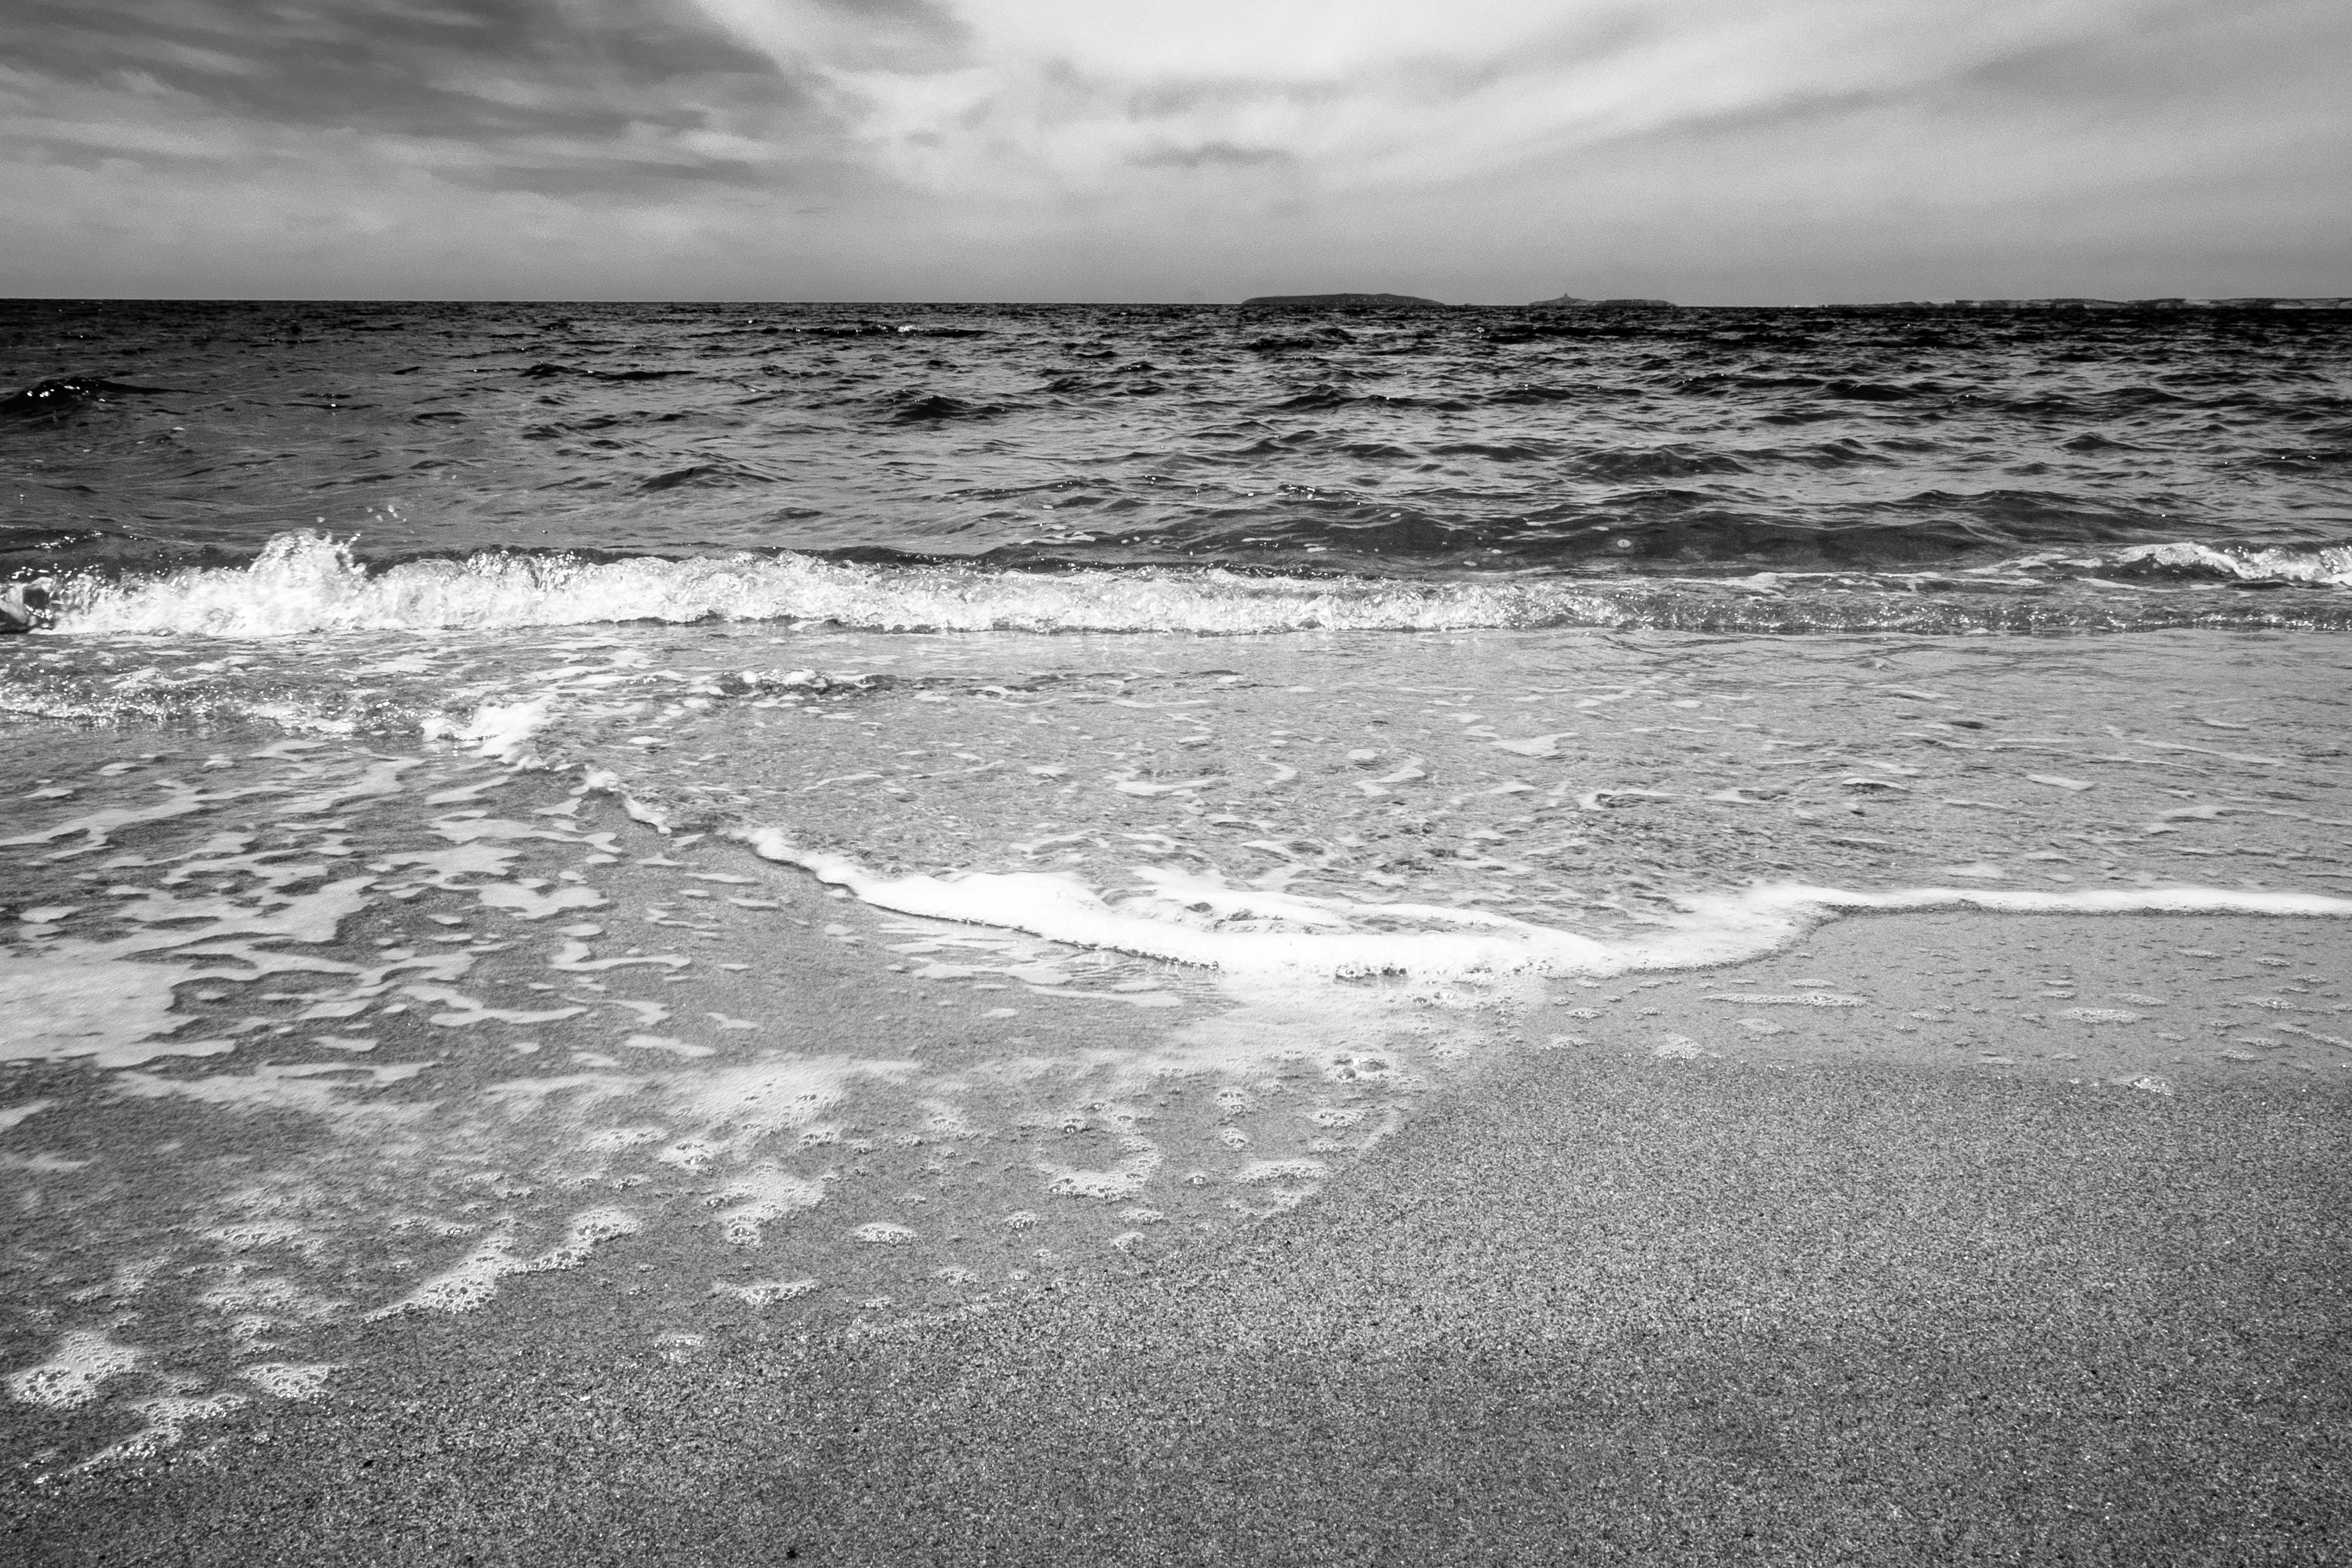
beach, sea, coast, sand, rock, ocean, horizon, cloud, black and white, white, photography, shore, wave, wind, monochrome, monochrome photography, mudflat, atmospheric phenomenon, wind wave